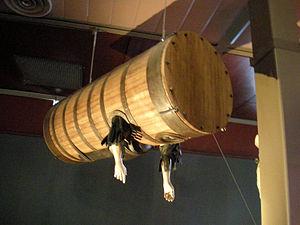
Reconstitution du tonneau de John Lethbridge (1715), intermédiaire entre cloche et scaphandre. Cité de la Mer, Cherbourg (France).
John Lethbridge fut un marchand anglais connu pour être l'inventeur d'une des premières machines de plongée sous-marine de l'époque moderne.